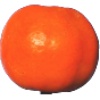
Label: clementine